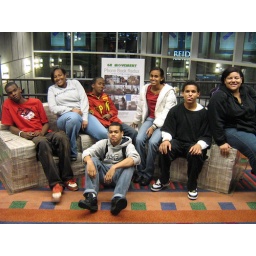
Kicking back in the phone book chairs!